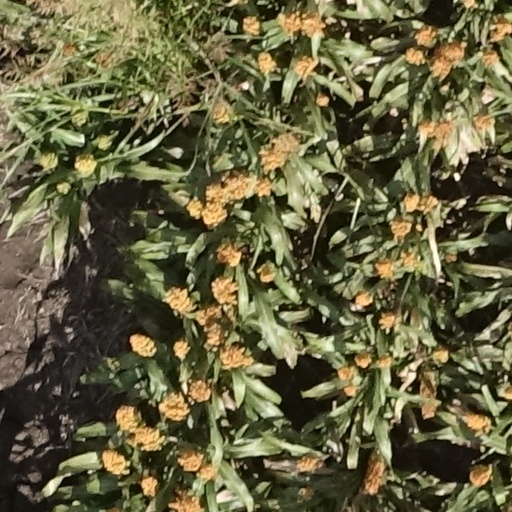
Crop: sorghum